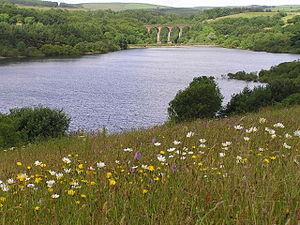
Les West Pennine Moors, ou landes de la Pennine occidentale, forment en Angleterre une partie des Pennines couvrant environ 230 km² de territoires de landes ou de brandes, de vallées boisées avec des réservoirs. Elles se trouvent dans le Lancashire et le comté du Grand Manchester.